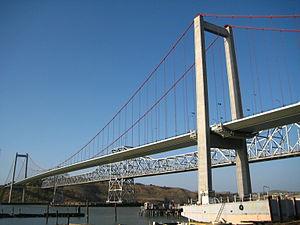
Les ponts de Carquinez franchissent le détroit de Carquinez et relient Vallejo au nord et Crockett au sud en Californie
Cet article a pour vocation de présenter une liste de ponts remarquables aux États-Unis, soit par leurs caractéristiques dimensionnelles, soit par leur intérêt architectural ou historique.
Cette liste des ponts suspendus ayant les plus longues travées recense les ponts suspendus présentant des portées supérieures à 600 m, classées par ordre décroissant de longueur. Cet indicateur de classement est le plus couramment utilisé pour hiérarchiser les ponts suspendus. Si un pont a une longueur de travée supérieure à un autre, ce n'est pas pour autant que sa longueur de rive à rive ou d'ancrage à ancrage est supérieure à celle de celui-ci. Néanmoins la longueur de la travée principale est souvent en corrélation avec la hauteur des pylônes et la complexité pour la conception et le calcul de l'ouvrage.